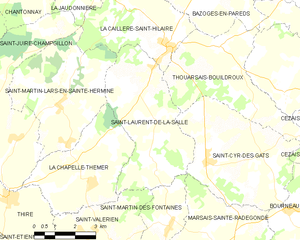
Carte des communes françaises Saint-Laurent-de-la-Salle